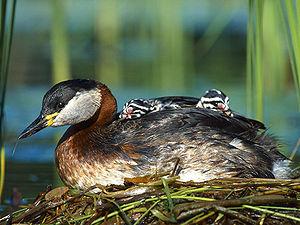
Le Grèbe jougris est une espèce d'oiseau de la famille des Podicipedidae. Il ressemble au Grèbe huppé, avec lequel il est souvent confondu. Cet oiseau aquatique est un migrateur de l'hémisphère Nord.